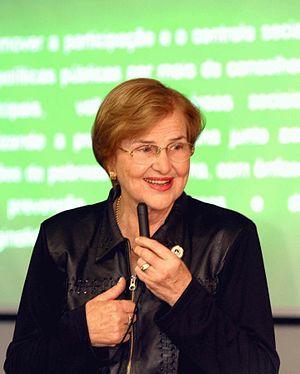
Zilda Arns Neumann, née le 25 août 1934 à Forquilhinha et décédée le 12 janvier 2010 à Port-au-Prince, est un médecin pédiatre et un expert en santé publique brésilienne. Elle est également la sœur du cardinal Paulo Evaristo Arns.